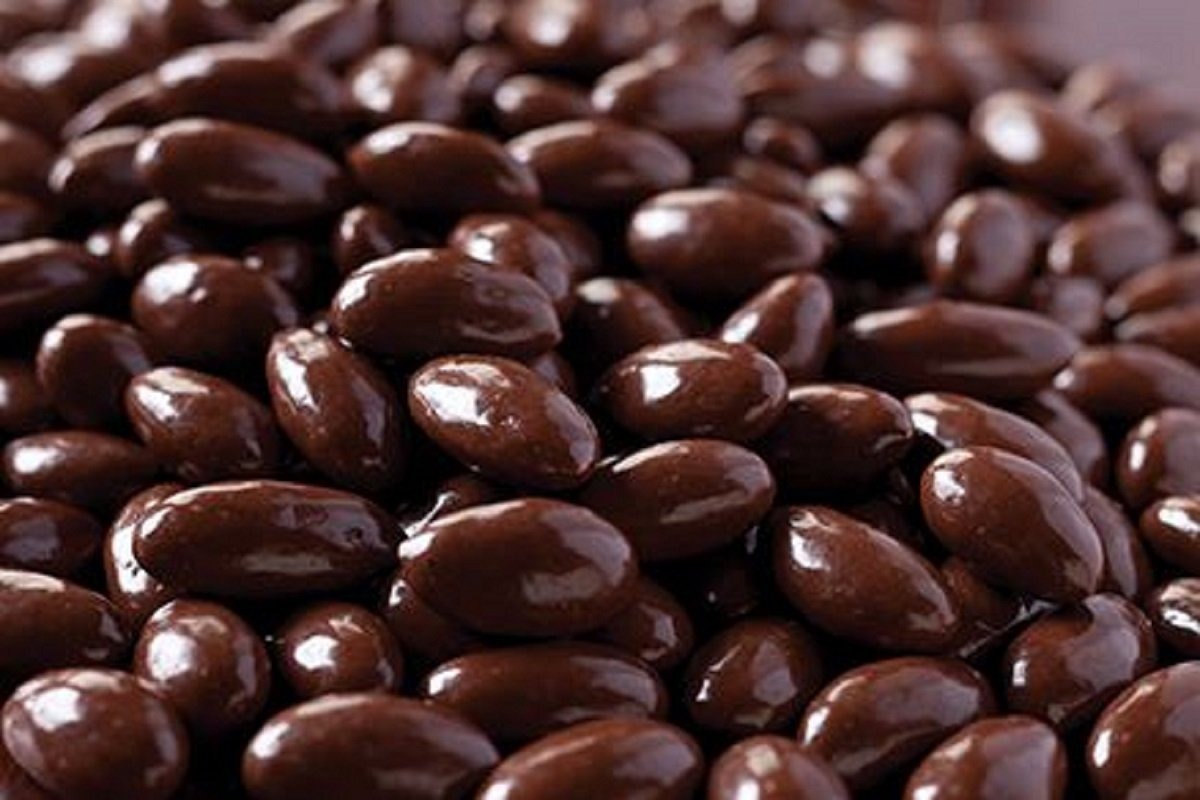
Item Name: Gourmet Milk Chocolate Covered Almonds by Its Delish – 5 LBS Bulk Bag – Kosher Dairy Chocolate Coated California Almonds
Bullet Point 1: ❤️ SCRUMPTIOUS CHOCOLATE COVERED ALMONDS ❤️ – Delicious Milk Chocolate Covered Almonds are available in 5 lbs Bulk Bag. Whether you're a surfer, athlete, or mom and dad, this is there for you when you need an extra pick me up to kick those afternoon carb cravings, a pre-workout snack at the gym Wow your friends, family members, and co-workers with a crunchy, chocolatey taste sensation, or snack at your own will.
Bullet Point 2: 🍒 FAIRLY ADDICTING ARTISTICALLY DECORATED VALUE SIZE 🍒 – Gourmet dark dairy chocolate covered almonds and almond beans 5 lbs Bulk Bag by Its Delish brand. Skillfully crafted with delectable Almonds artistically decorated and thoughtfully packaged a box of chocolates. These are quite tasty and delicious; if you have weak willpower to knowing when to stop with tasty sweets, you might want to watch yourself with these because they are fairly addicting.
Bullet Point 3: 🍫 GOURMET PERFECT & TASTY MILK CHOCOLATE 🍫 – Milk chocolate is a bit sweeter. Its Delish treats have their own unique flavors and textures; the most desirable nutty flavor strikes the perfect balance of indulgence and smart snacking. A delectable assortment of snacking brings a delicious chocolate dessert with you for snacking, Candy bar, party favors, weddings, birthdays, baby showers, and for any occasion.
Bullet Point 4: ☕ ITS DELISH A-ONE QUALITY INGREDIENTS ☕– Scrumptious Mix Dark Chocolate Coated Almonds. Milk chocolate (milk powder, cocoa butter, sugar, almonds, and many more healthy ingredients). Also, almonds were packaged in heat-resistant packaging with a small cool pack. Natural almonds dipped in chocolate, perfect for pantries, movie nights, and on-the-go snacking, offer the variety needed to satisfy all your cravings and help support your lifestyle.
Bullet Point 5: ✔️ YOU ARE VALUABLE ✔️ – Its Delish dairy chocolate is Quality Certified, Kosher OU-D, Cholov Yisroel, Non-GMO ingredients, sealed by flavor for lasting freshness until snack time. Shipped to you fresh and so that you can enjoy at home, at work, or on-the-go. Our company also produces other food products like caramel, trail mixes, blend spices, and many more over 500 products. We assure you we keep all the healthy aspects in our mind while enjoying its Delish's healthy products.
Product Description: <p><strong>Gourmet Milk Chocolate Covered Almonds by Its Delish – 5 lbs Bulk Bag</strong><br><br>The Milk Chocolate Almond is covered fine delicacy from inside and out. At its Delish, we use the highest quality Almonds to marry rich Milk chocolate. Try some for that special occasion and stock up for a good moment at the home, office, and any event. Milk Chocolate almonds are a decadent delight. You would love the variety of the different chocolates. It comes in one resealable and a beautiful package. Their chocolates are satisfactory as gifts in any celebration or special occasions or in one word to treat everybody anytime. Made of Dark Milk chocolate (starting with freshly roasted almonds then coated in delicious dairy milk chocolate, and many more delicious ingredients. These Almonds are a perfect on-the-go snack and also taste great with drinks. Birthdays, Valentines, Easter, Mother &amp; Father's Day Clients, Customers, and Colleagues, Thinking of you, Sympathy, Get-well, Condolence, or any Occasion. Lots of chocolate coating to offset the bitterness of the nuts.</p><p><br><strong>About It's Delish!</strong><br><br>It's Delish was established in 1992 and is located in North Hollywood, California. It's Delish is a food manufacturer and distributor who produces over 500 gourmet food products including licorice, sour belts, taffies, caramels, Jordan almonds, chocolates, nuts, fruits, trail mixes, spices, and the spice blends. It's Delish also produces organics and all natural products. We give you the opportunity to order from the factory direct!<br><br>It’s Delish! prides itself on the four pillars that are at the foundation of everything we do.<br><br>Innovation Quality Value Service</p><p><br>&nbsp;</p>
Value: 1.0
Unit: Count

Price: 45.99